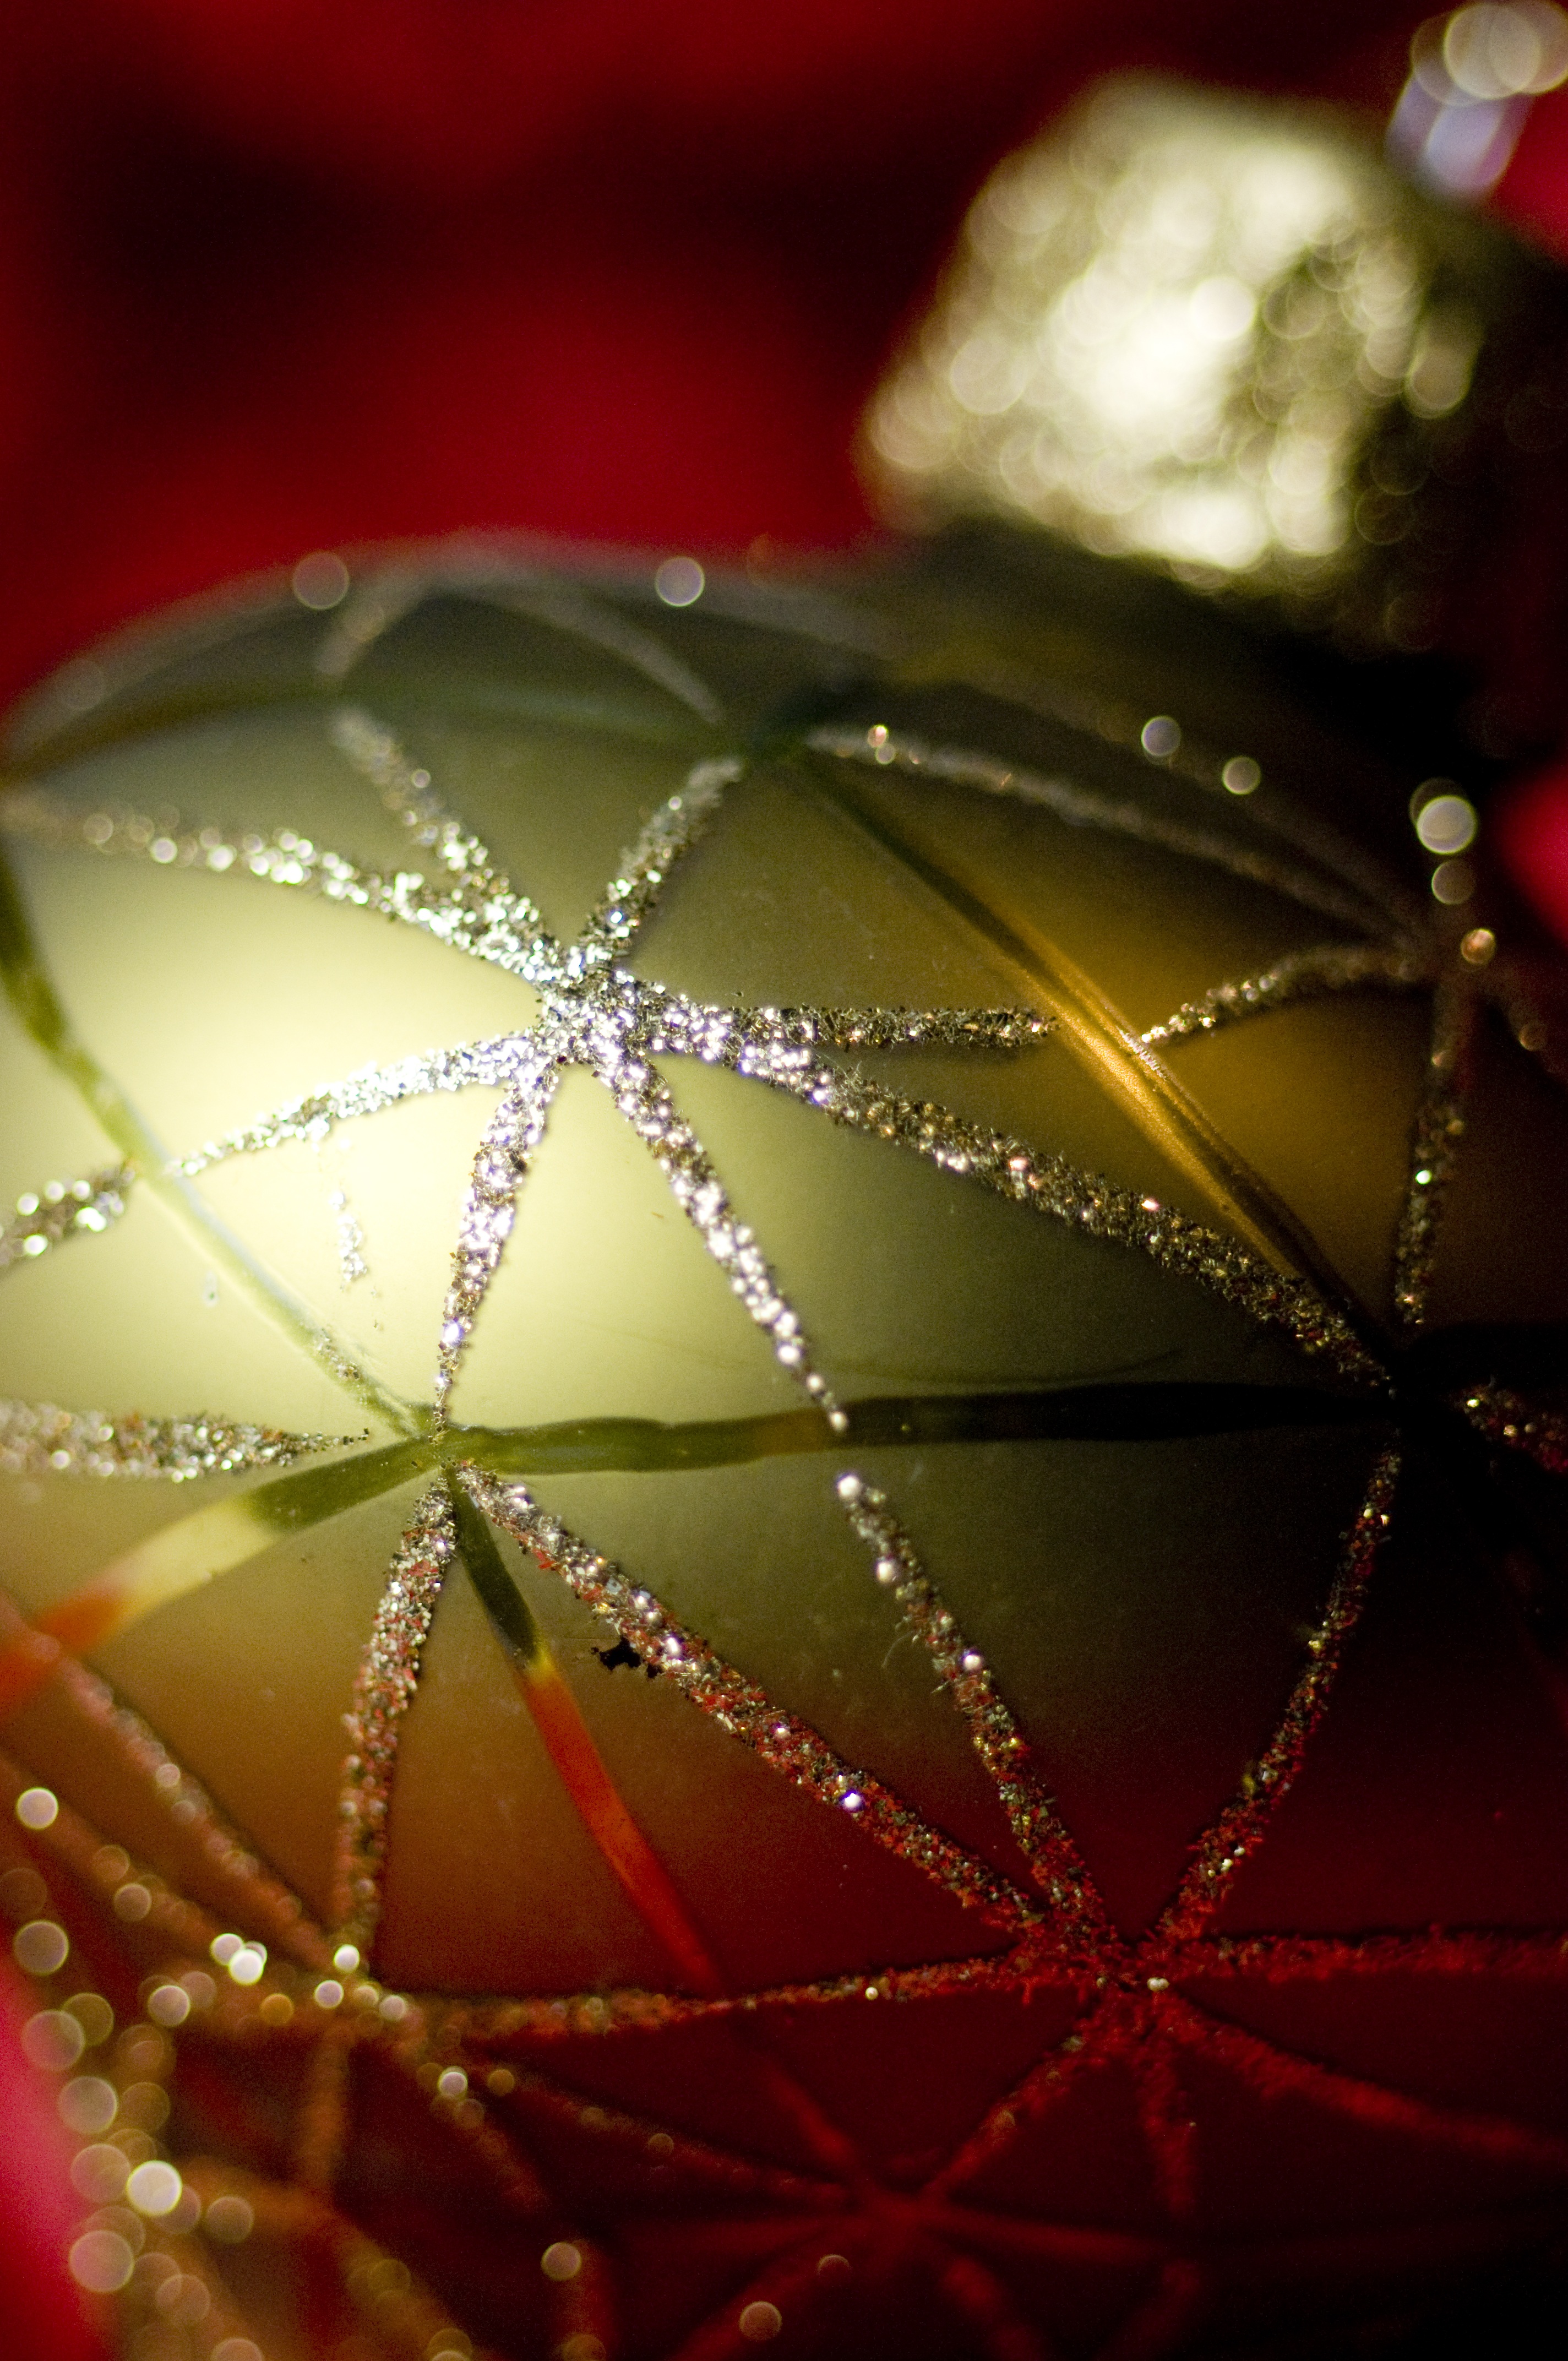
light, leaf, flower, petal, glass, decoration, red, color, holiday, christmas, christmas tree, circle, festive, bauble, ornament, christmas ornament, close up, christmas decoration, gold, ball, shiny, macro photography